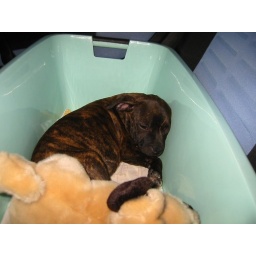
Dexter is sleeping in my car during the travel from Piemonte (where he was born) to Veneto (where he lives).